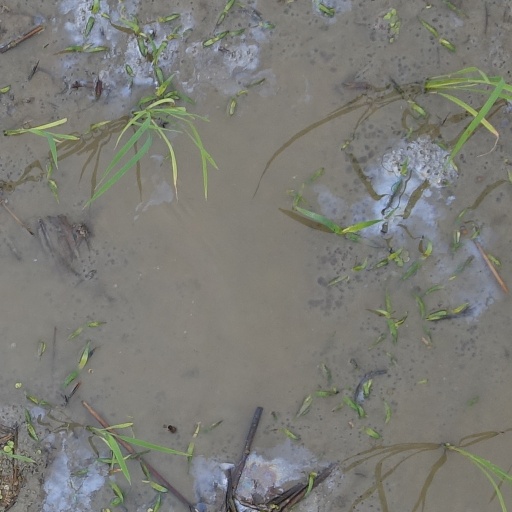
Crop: rice